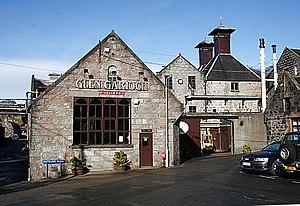
Glen Garioch, est une distillerie de whisky fondée en 1797 par Thomas Simpson. Elle est située dans le village d’Old Meldrum dans l’Aberdeenshire et porte le nom de la Vallée du Garioch. Mise en sommeil en 1995, la distillerie est de nouveau opérationnelle depuis 1997. Elle appartient à Morrison Bowmore Distillers, une société contrôlée par l’entreprise japonaise Suntory.